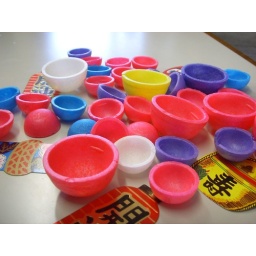
tree ornaments: dip in water and press